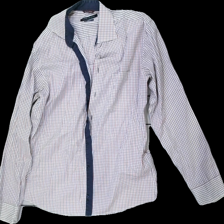
View: front
Type: Shirt
Category: Men
Brand: Not in the list
Brand text on label: Long Island
Colors: Blue, Red, White
Material: 72% cotton, 28% viscose
Pattern: Geometric print
Cut: Regular
Season: All
Price range: <50
Recommended usage: Export
Comment: Washed out